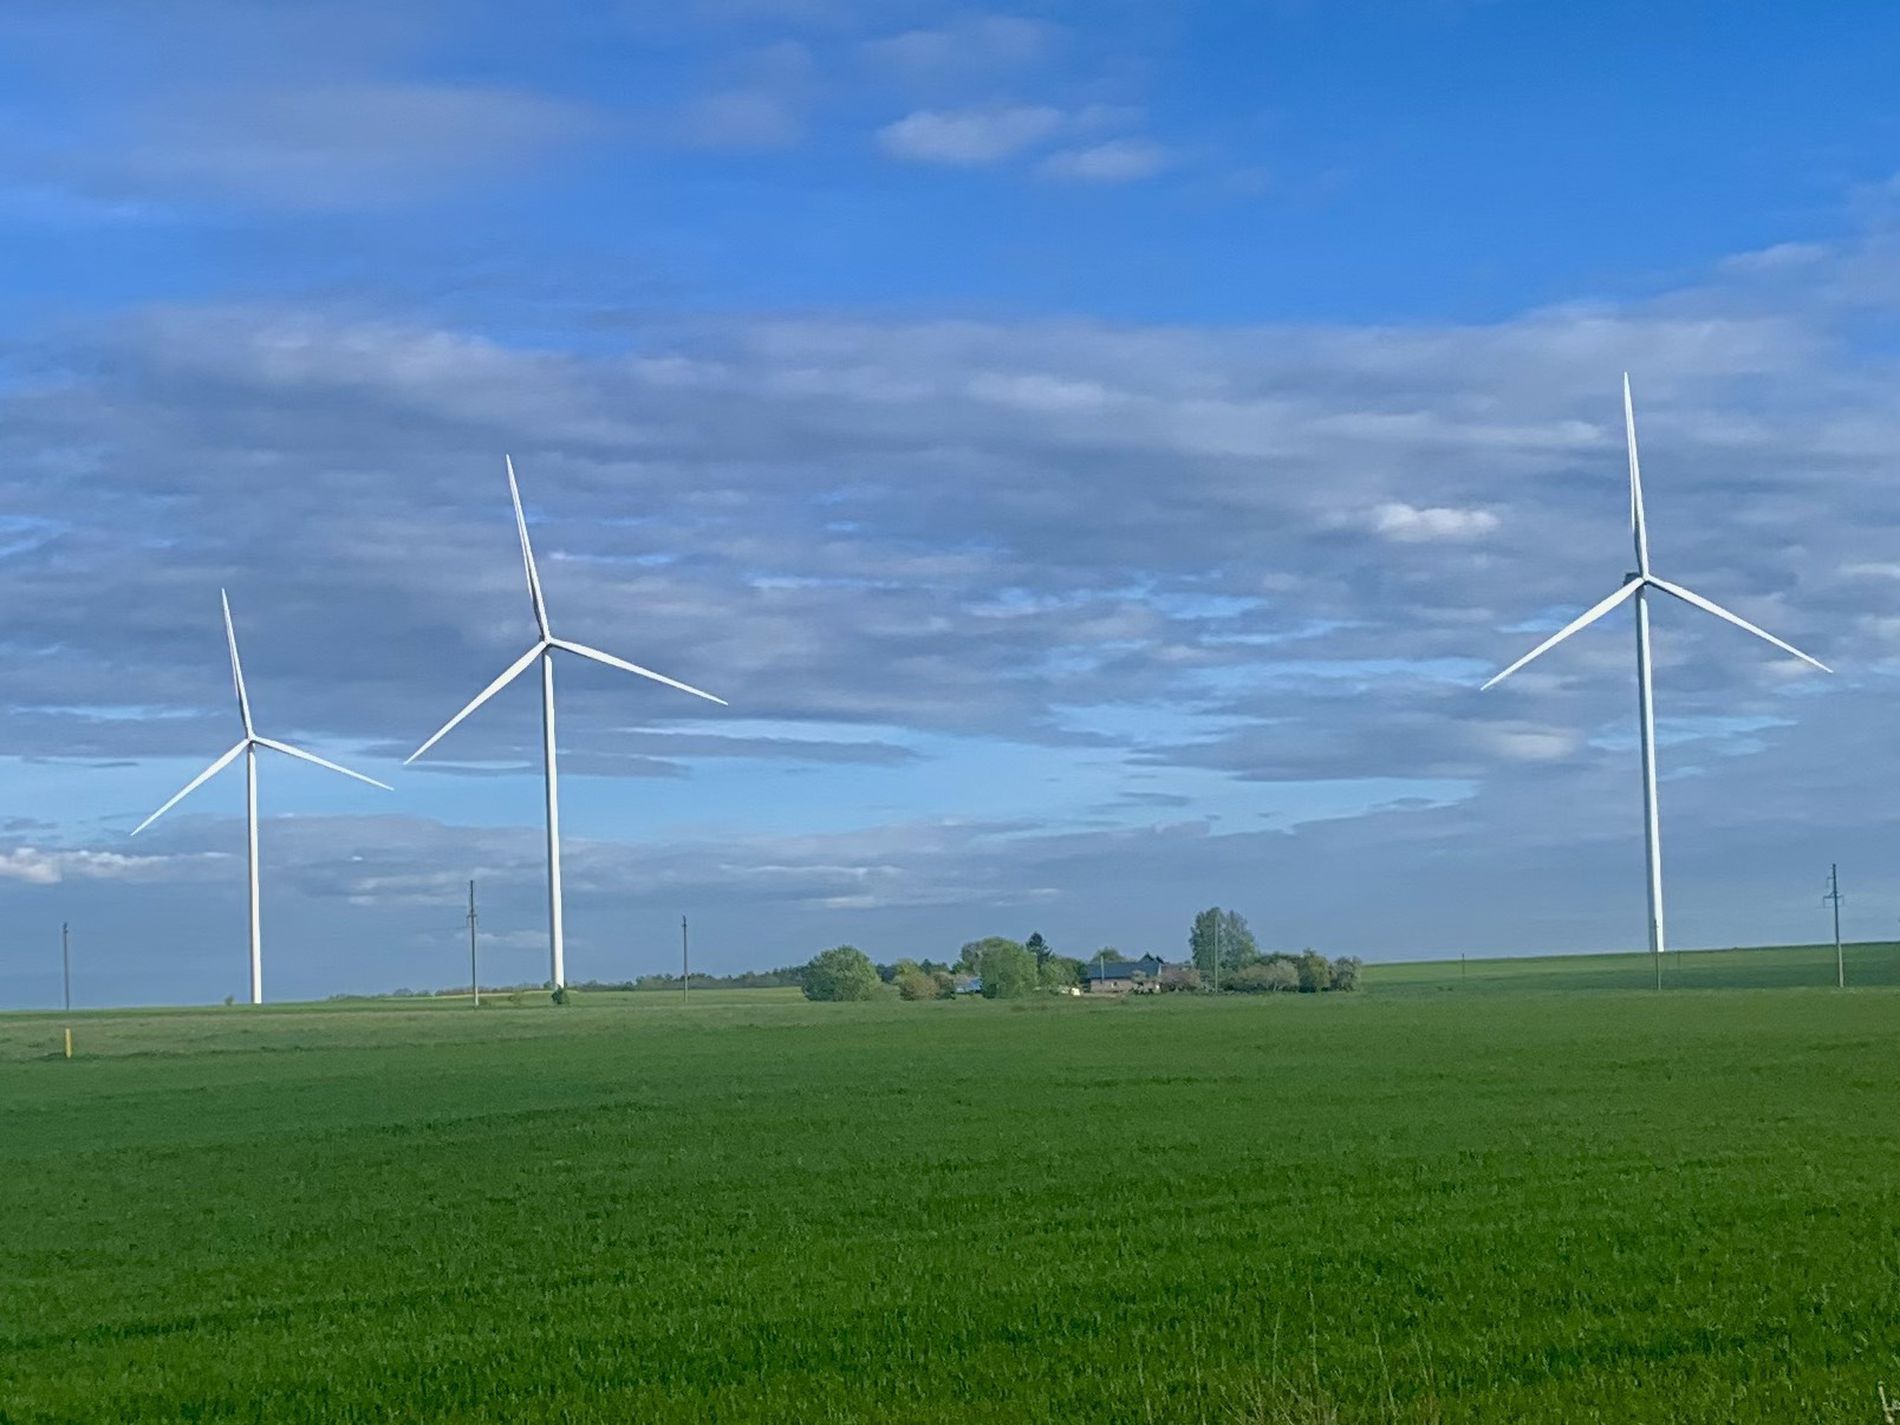
Agricultural Field under a Cloudy Sky
The image shows wind turbines and several utility poles in an agricultural field, all under a cloudy sky.
Long shot. The image shows wind turbines in an agricultural field. The lighting is natural and bright, coming from daylight, which highlights the scene’s details. The colors are soft and warm, adding a rustic touch. The overall atmosphere is calm and contemplative, focusing on the beauty of nature.
Labels: Machine, Motor, Engine, Outdoors, Windmill, Turbine, Wind Turbine, Utility Pole, Nature, power pole, Agricultural field, Sky
Camera: Apple iPhone XS
Lens: iPhone XS back dual camera 4.25mm f/1.8
Aperture: F1.8
Exposure: 1/1427 sec
ISO: 25
Focal length: 4.25